John Cosgrove (Missouri politician)

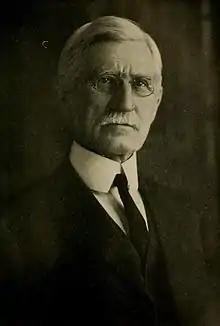
John Cosgrove, Missouri Congressman

John Cosgrove (September 12, 1839 – August 15, 1925) was a Democratic Representative from Missouri's 6th congressional district. He served from March 4, 1883 – March 4, 1885.